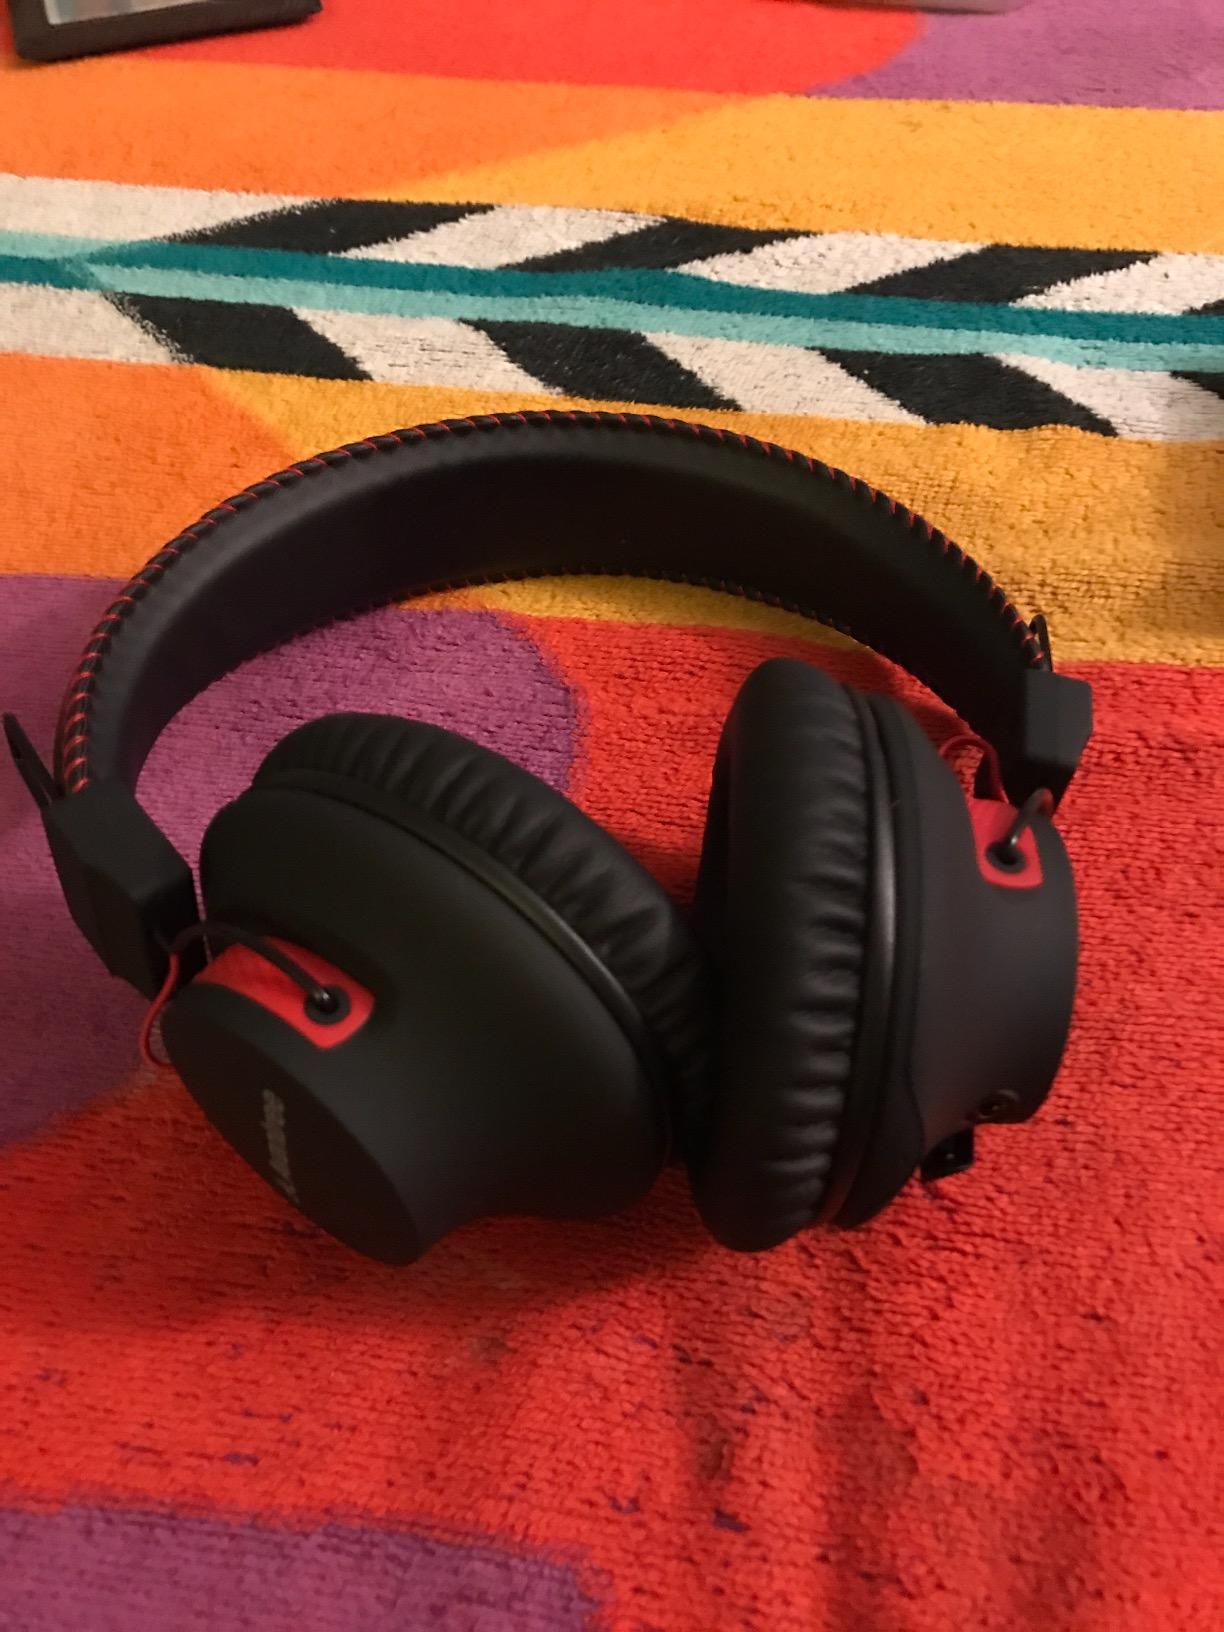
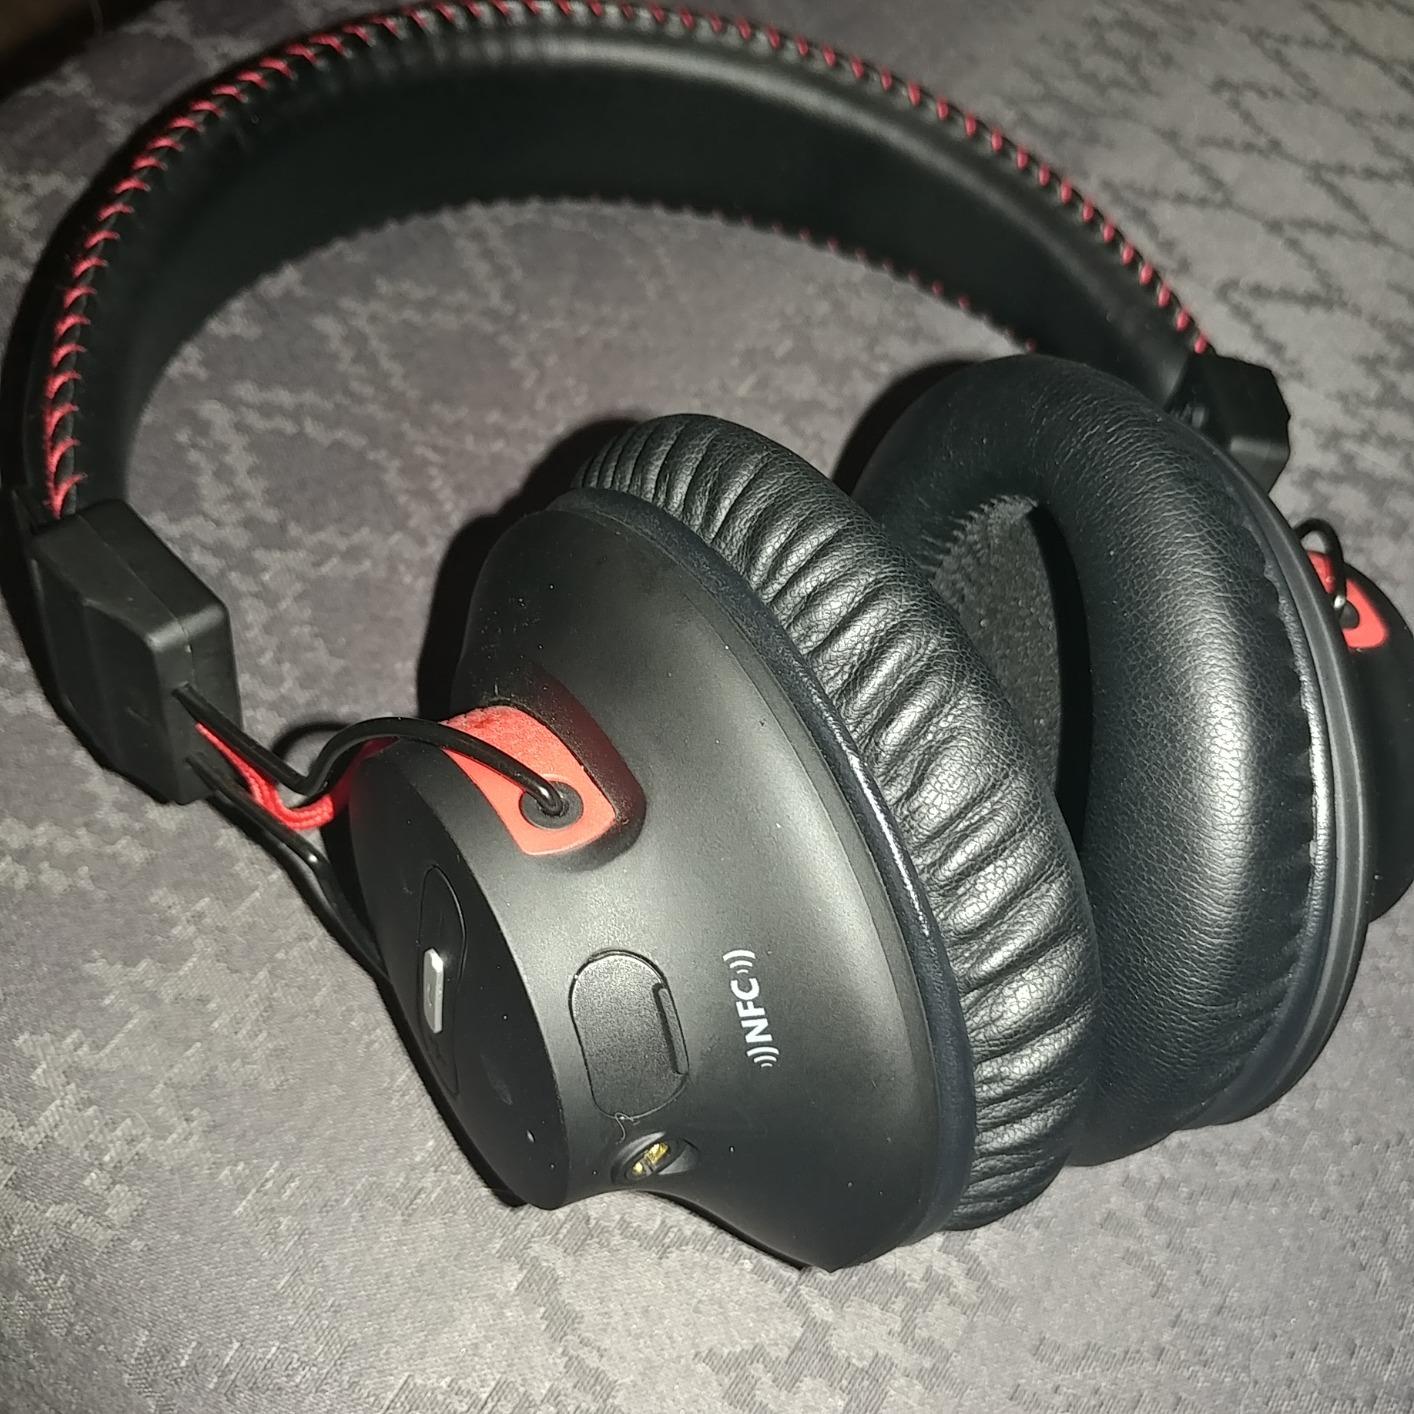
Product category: headphones
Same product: yes